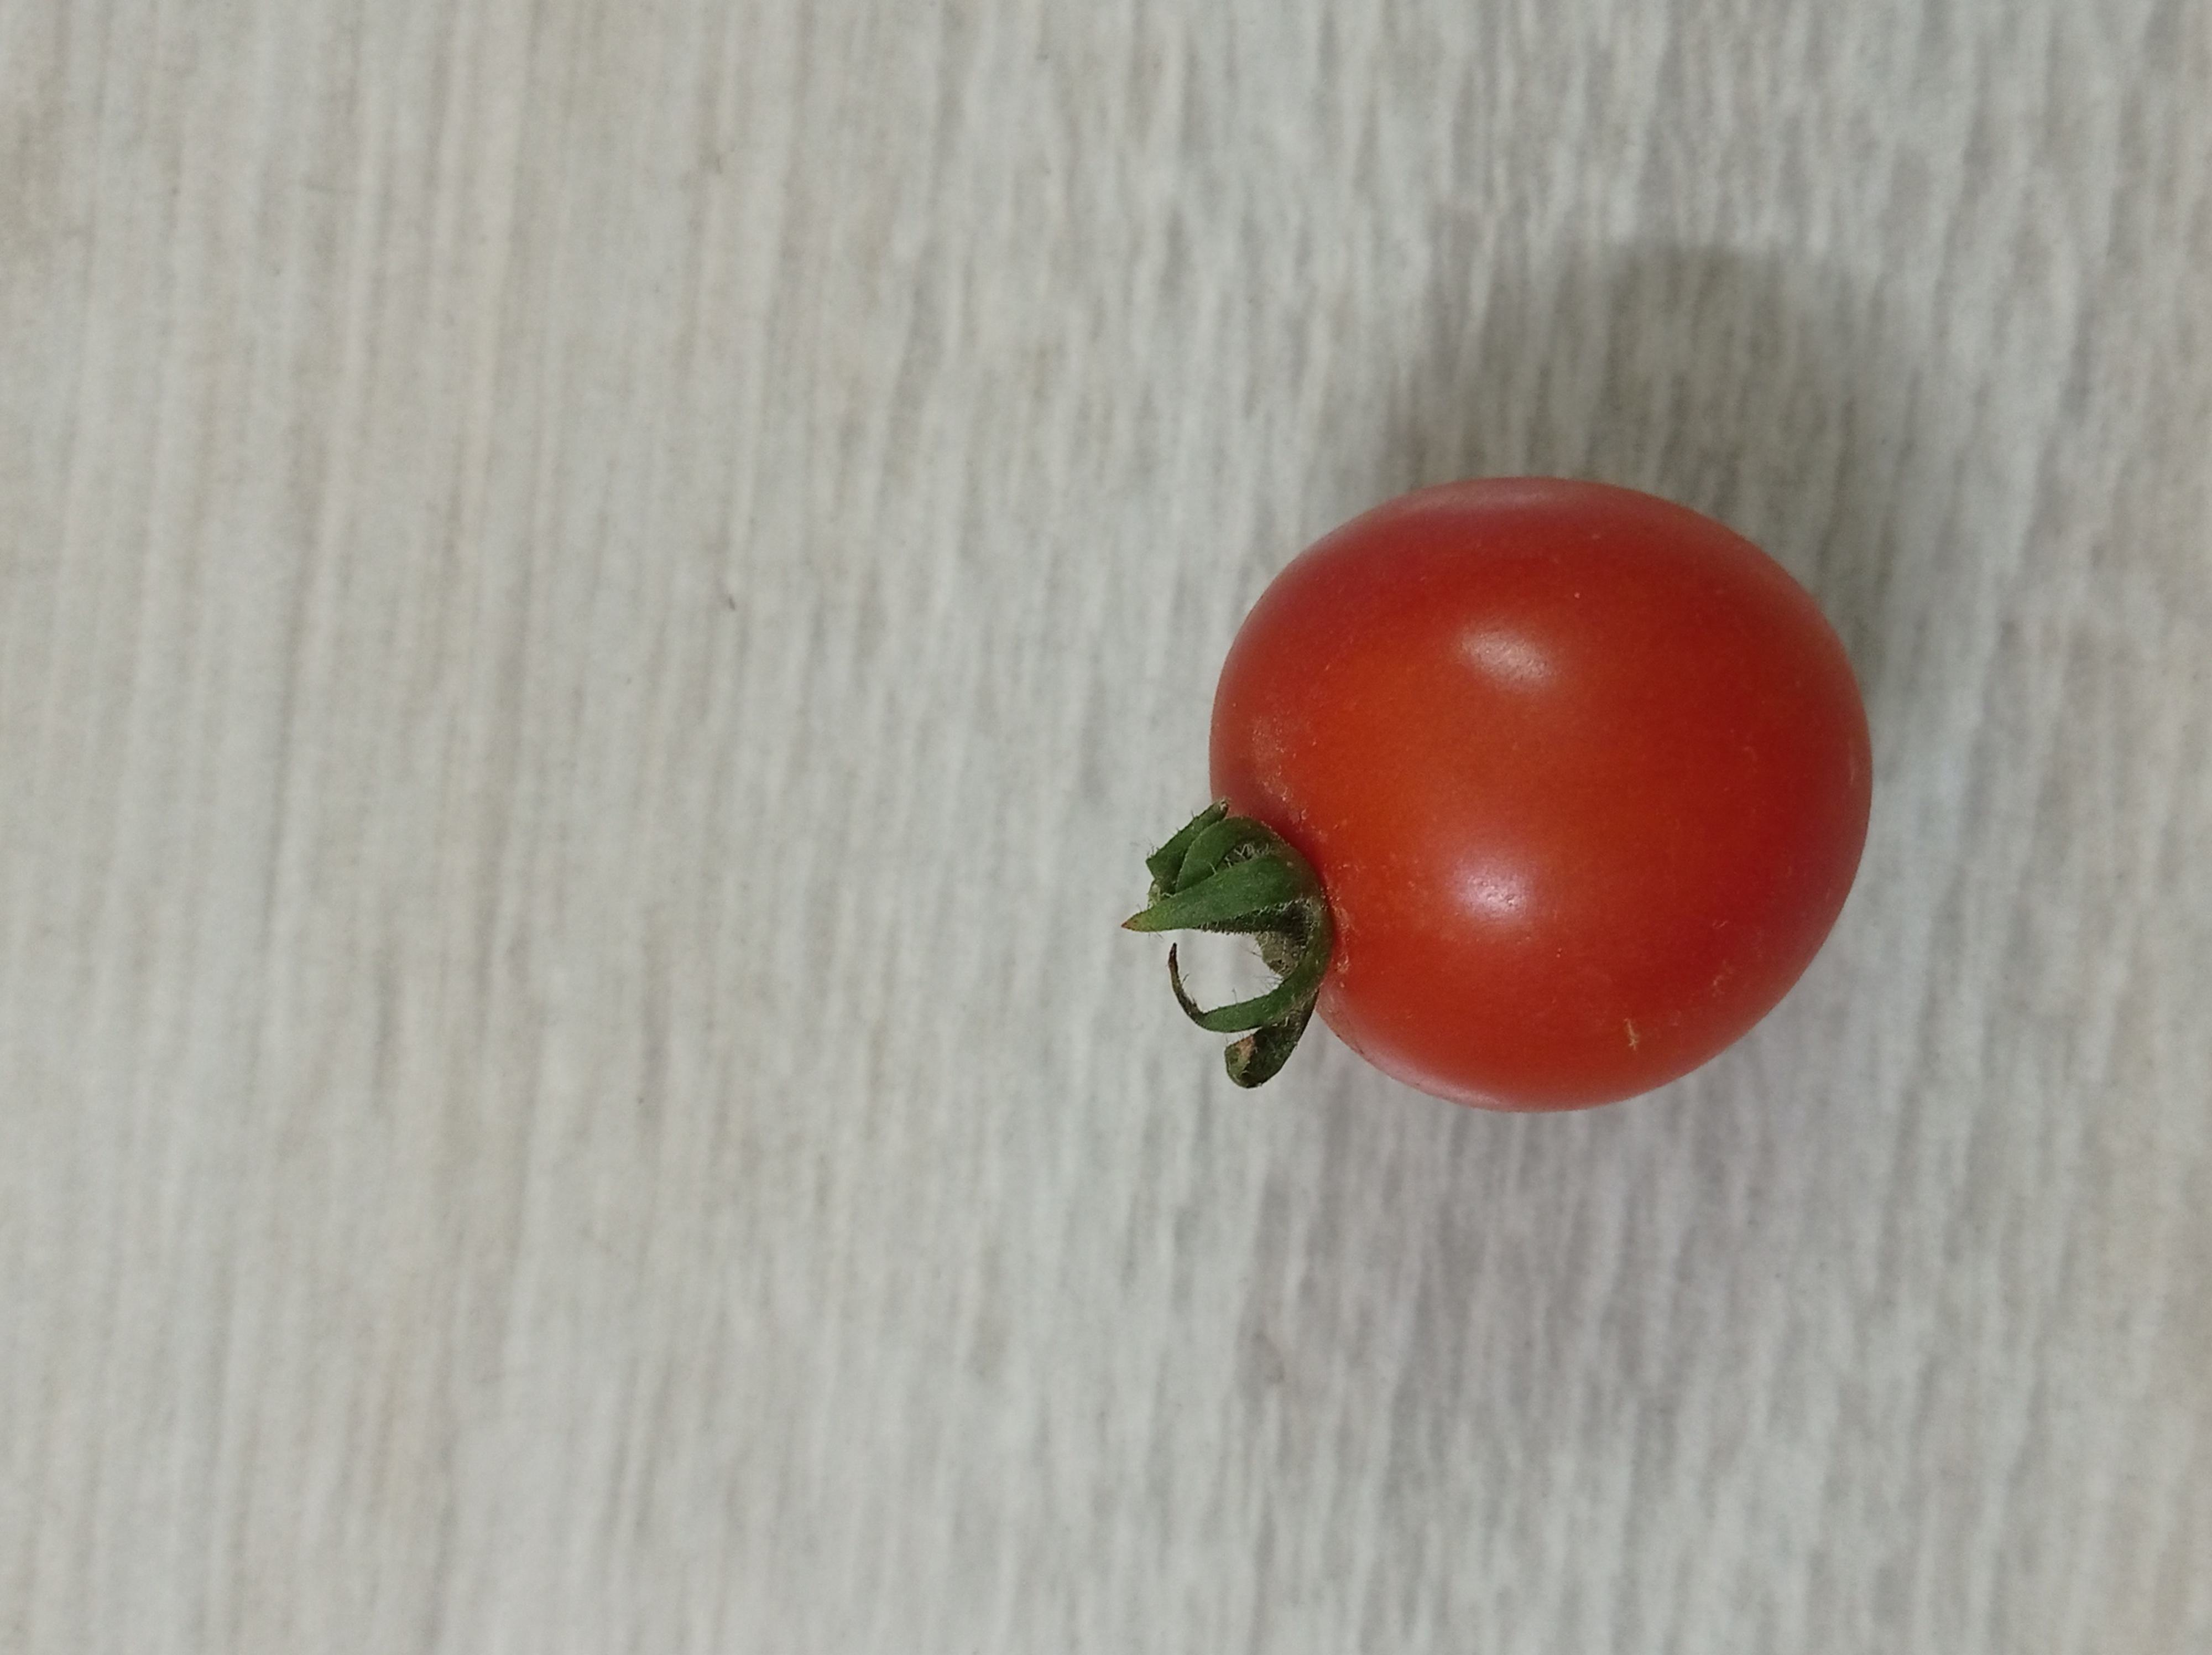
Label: Fresh